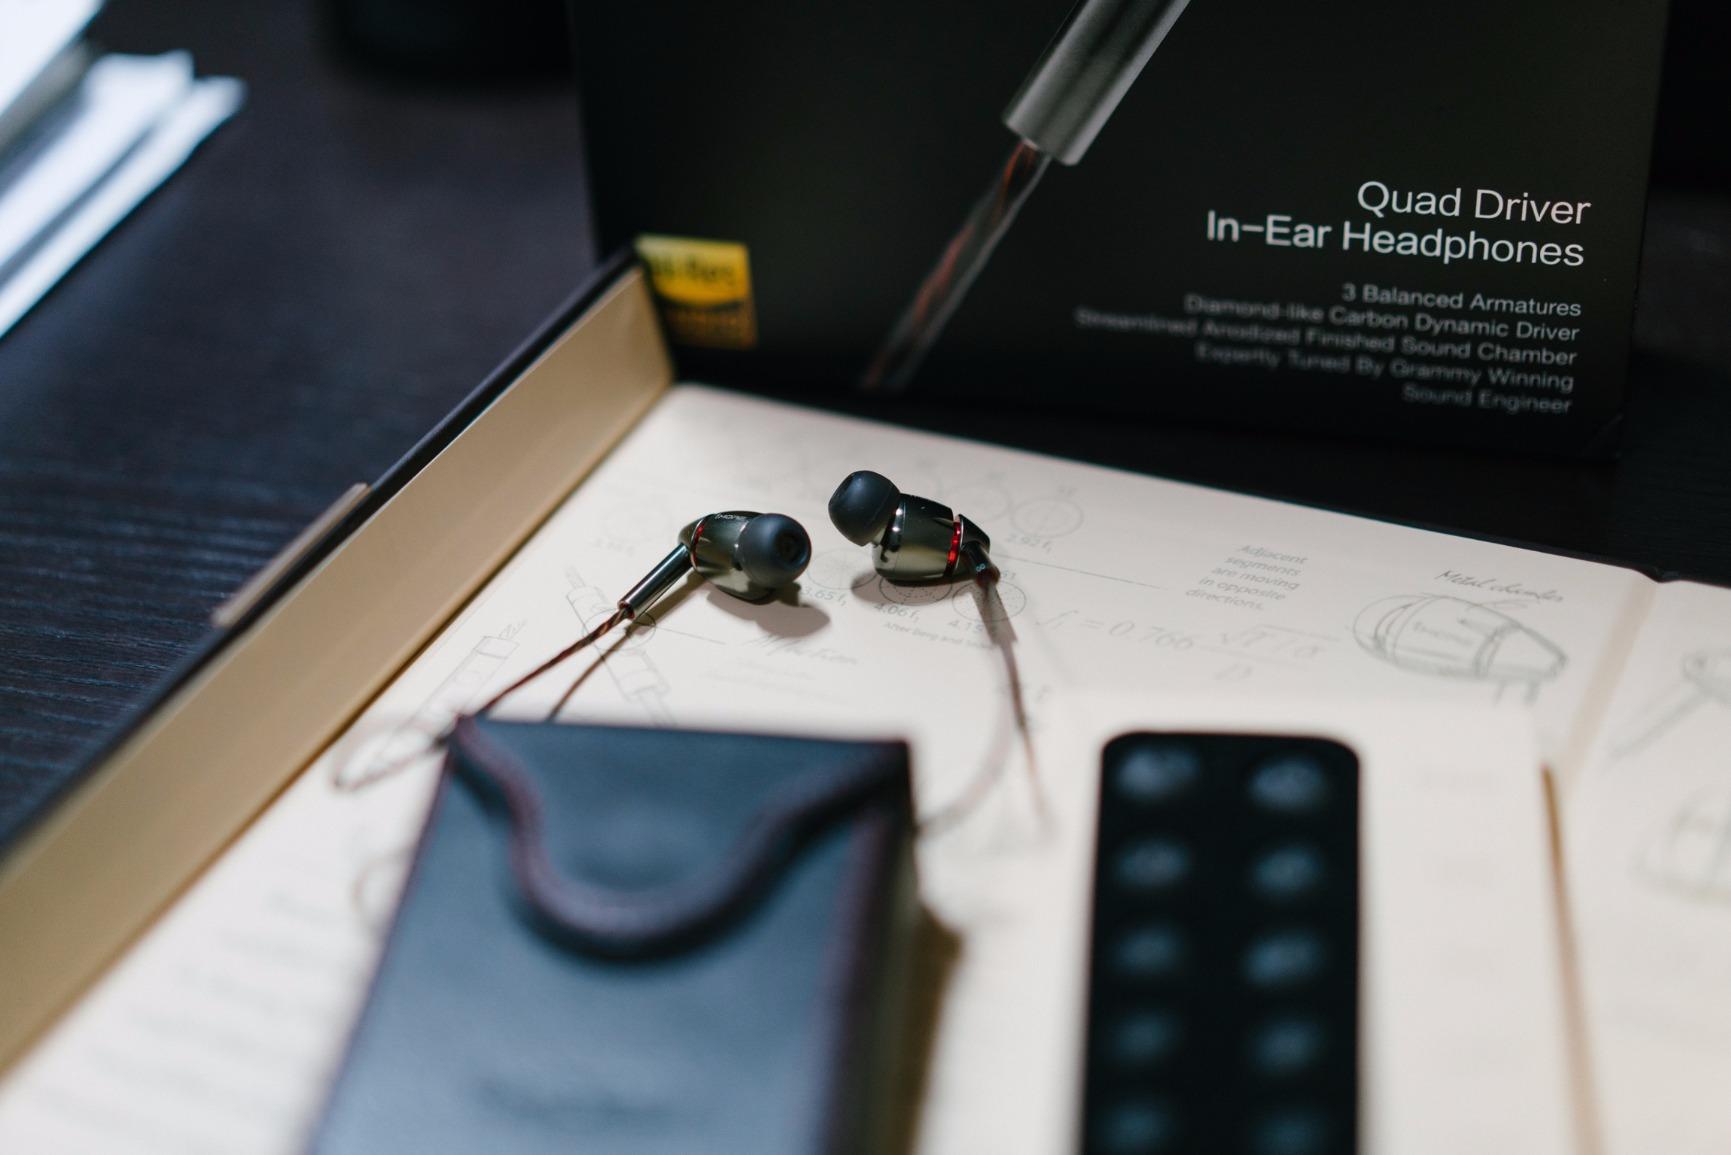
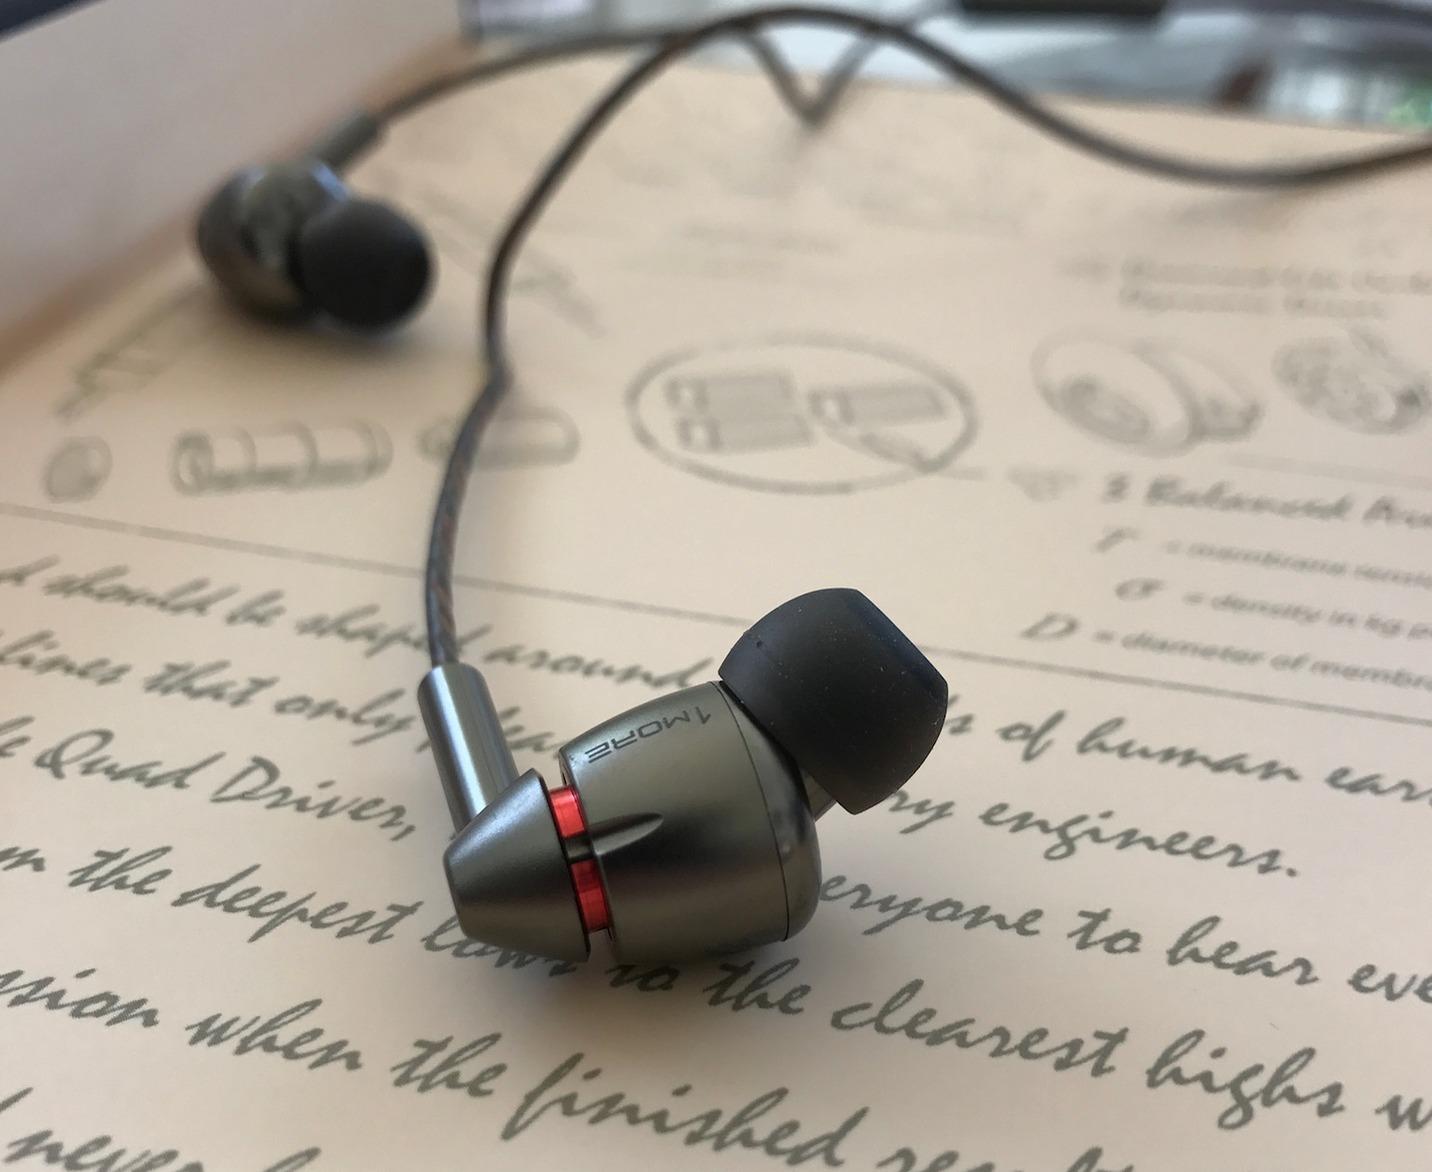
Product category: headphones
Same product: yes